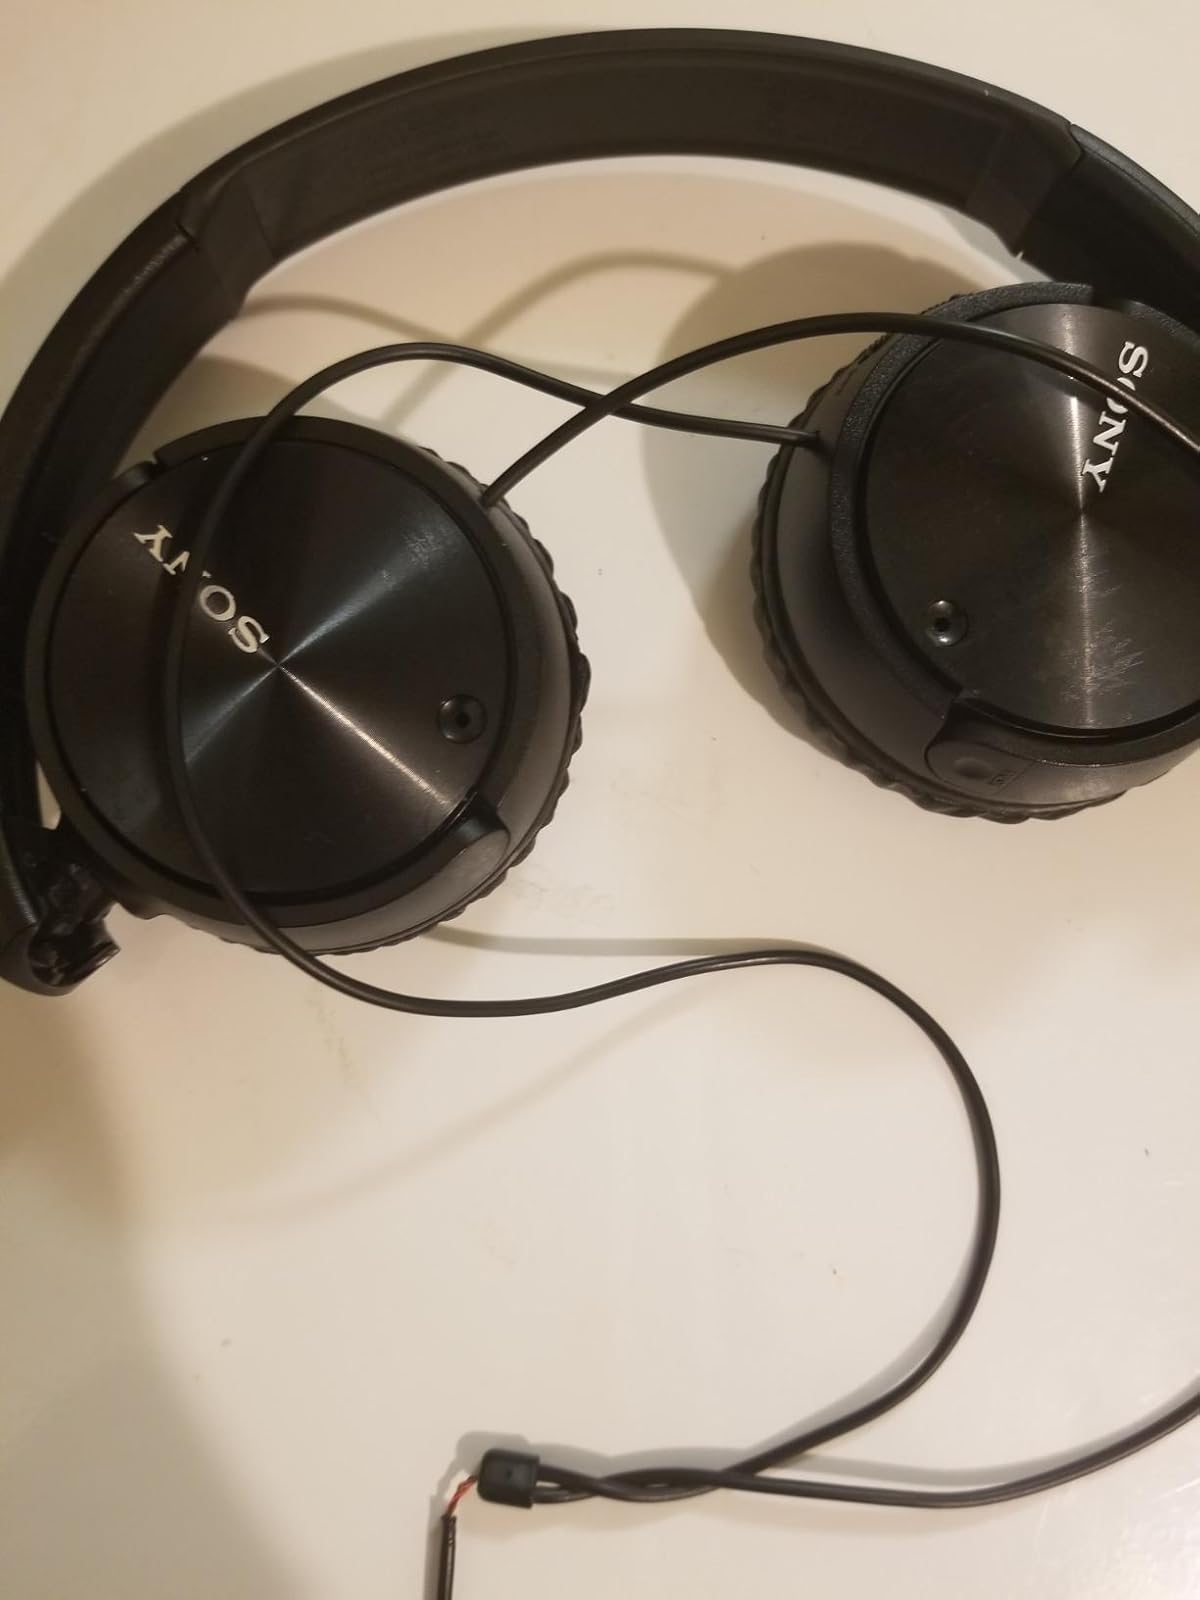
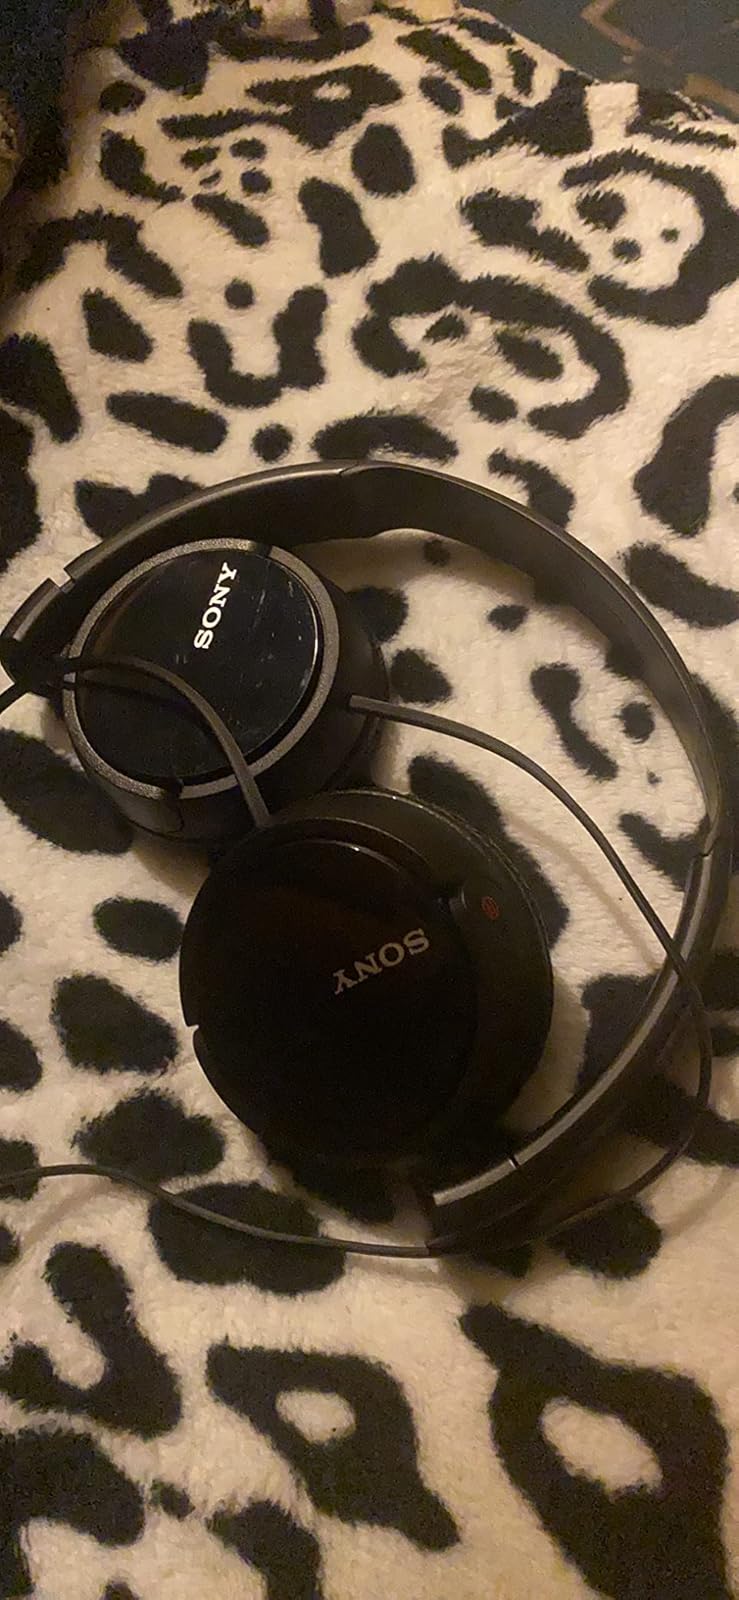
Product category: headphones
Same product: yes